NGC 3199

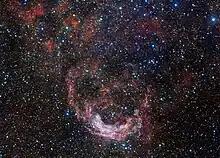
VLT Survey Telescope

NGC 3199 is an emission nebula in the constellation Carina. It is commonly known as the Banana Nebula or Carina's Smile. The object was discovered in 1826 by the Scottish astronomer James Dunlop. It was thought to be the bow shock around the central star, WR 18, an especially hot and luminous Wolf–Rayet star; however, it was determined that the nebula formed due to the composition of local space, not because of the star's movement.